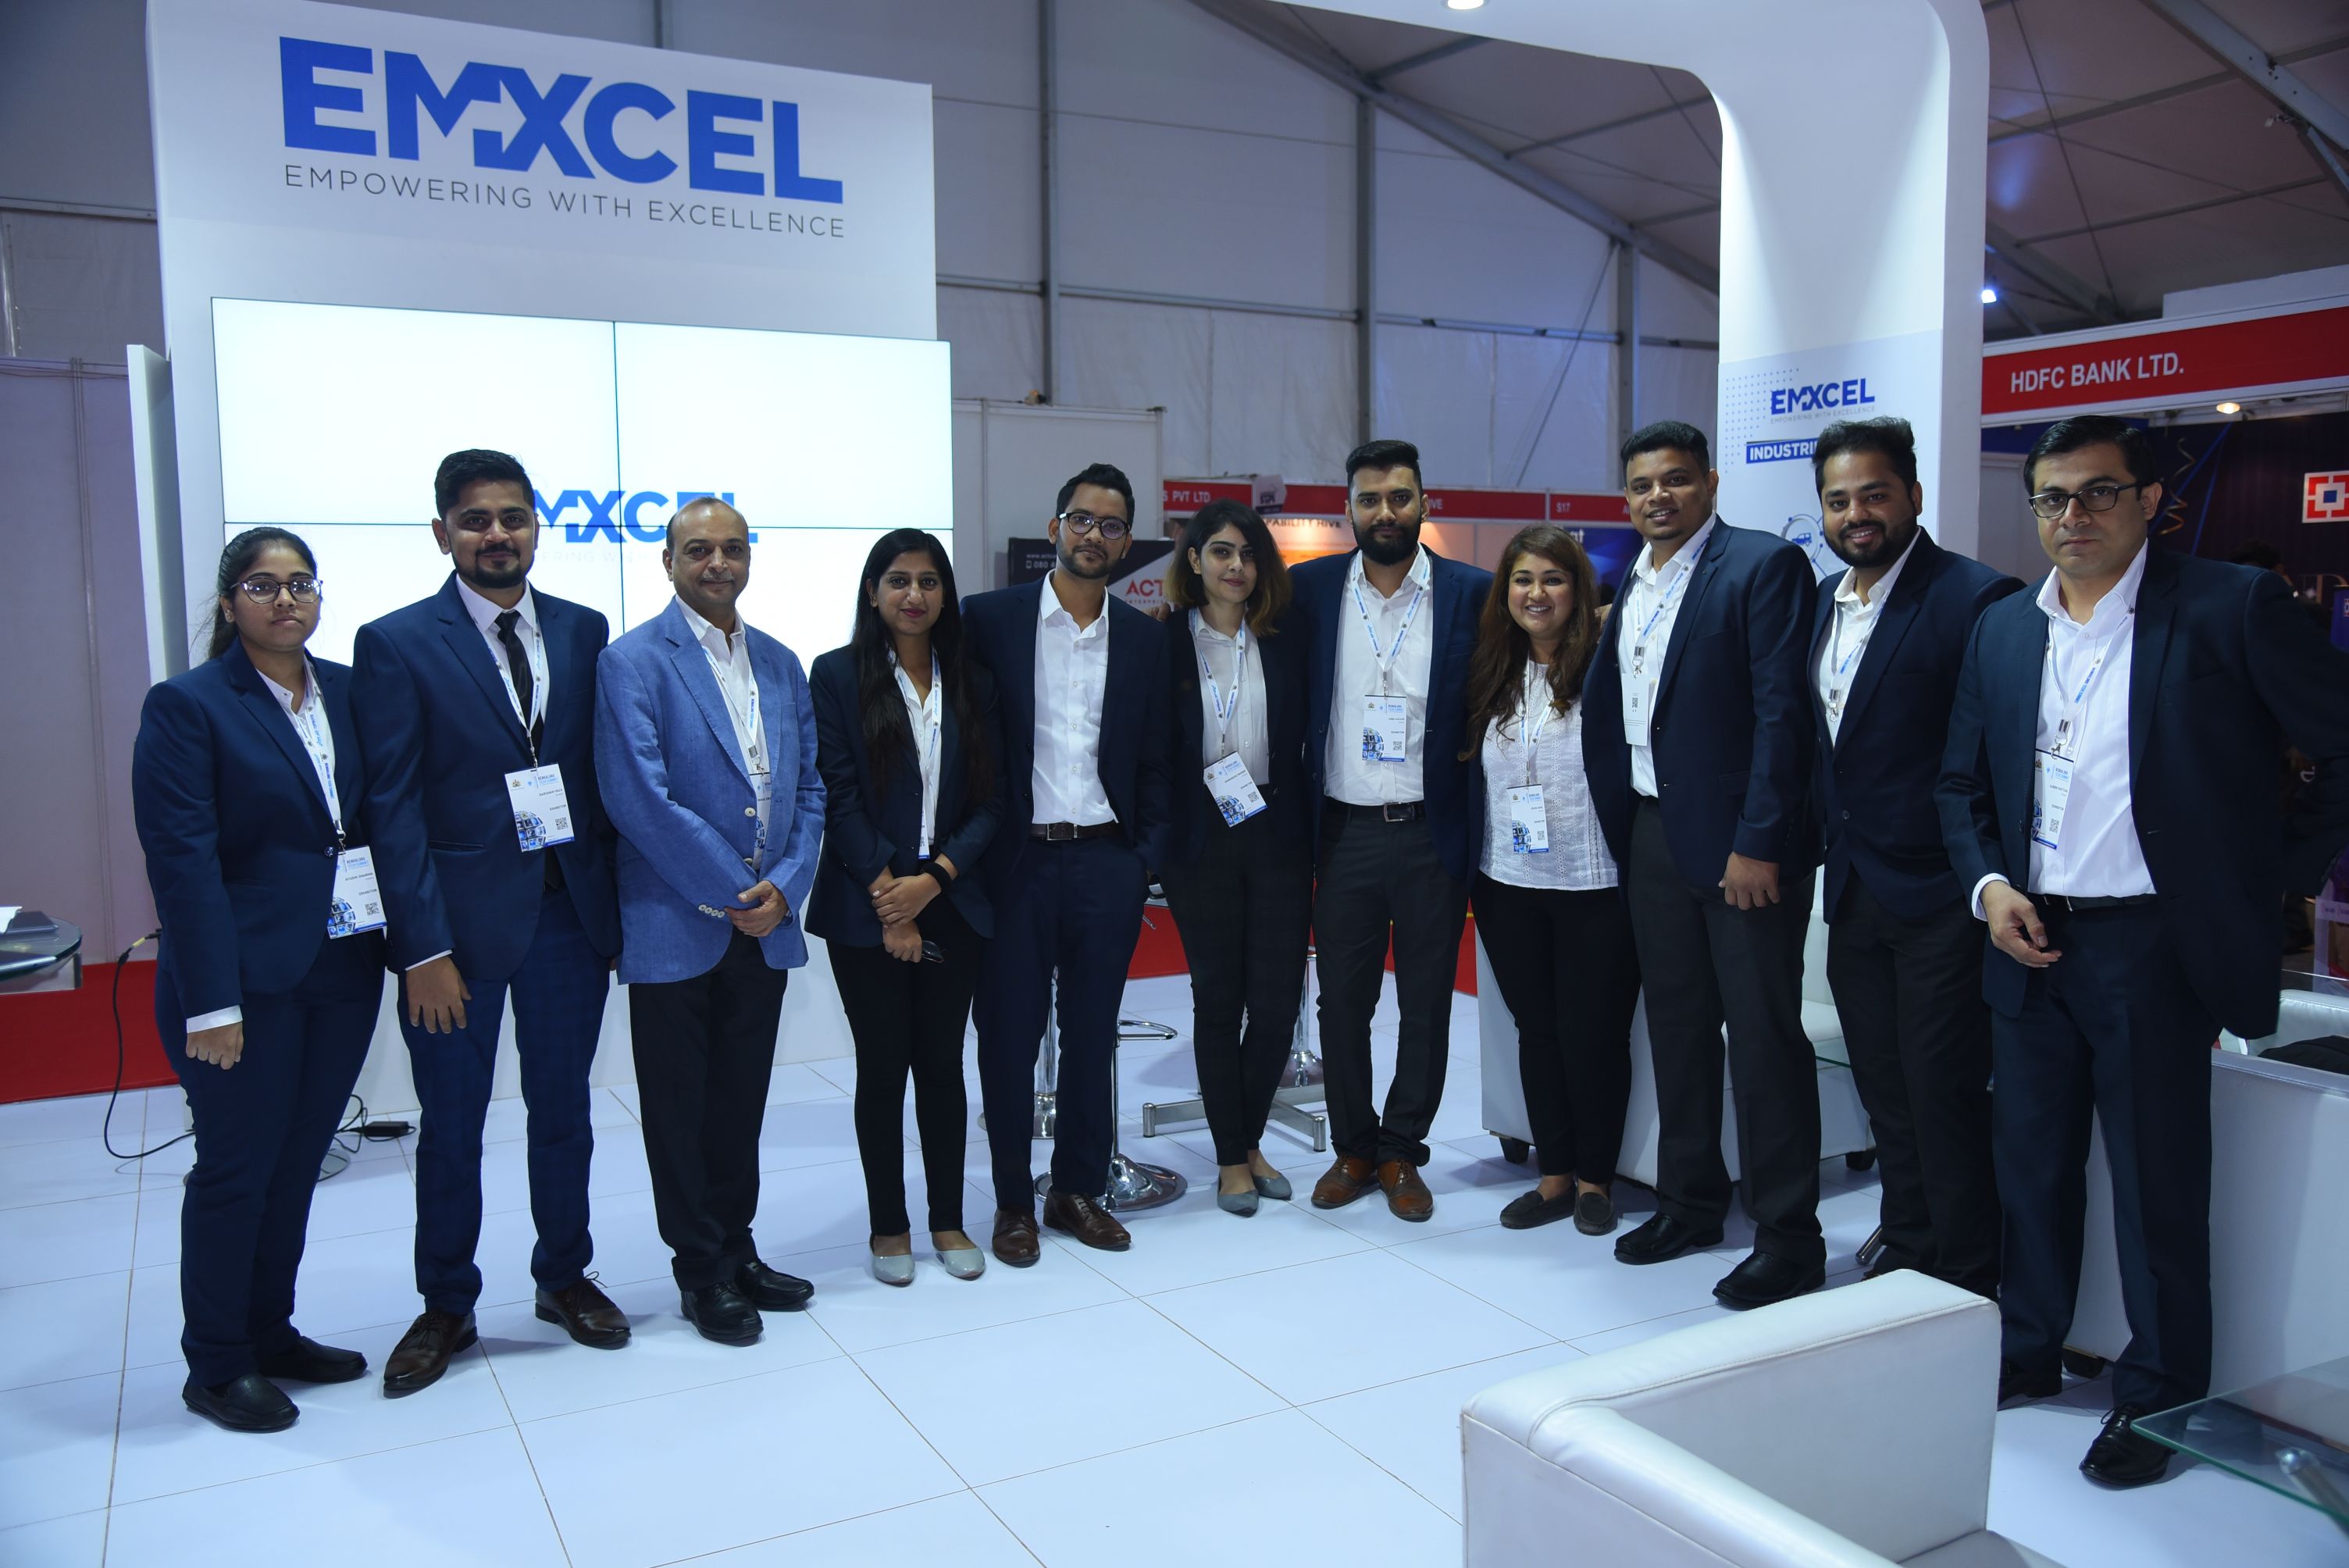
team, event, businessperson, company, ford motor company, job, aerospace engineering, white collar worker, employment, vehicle, management, car